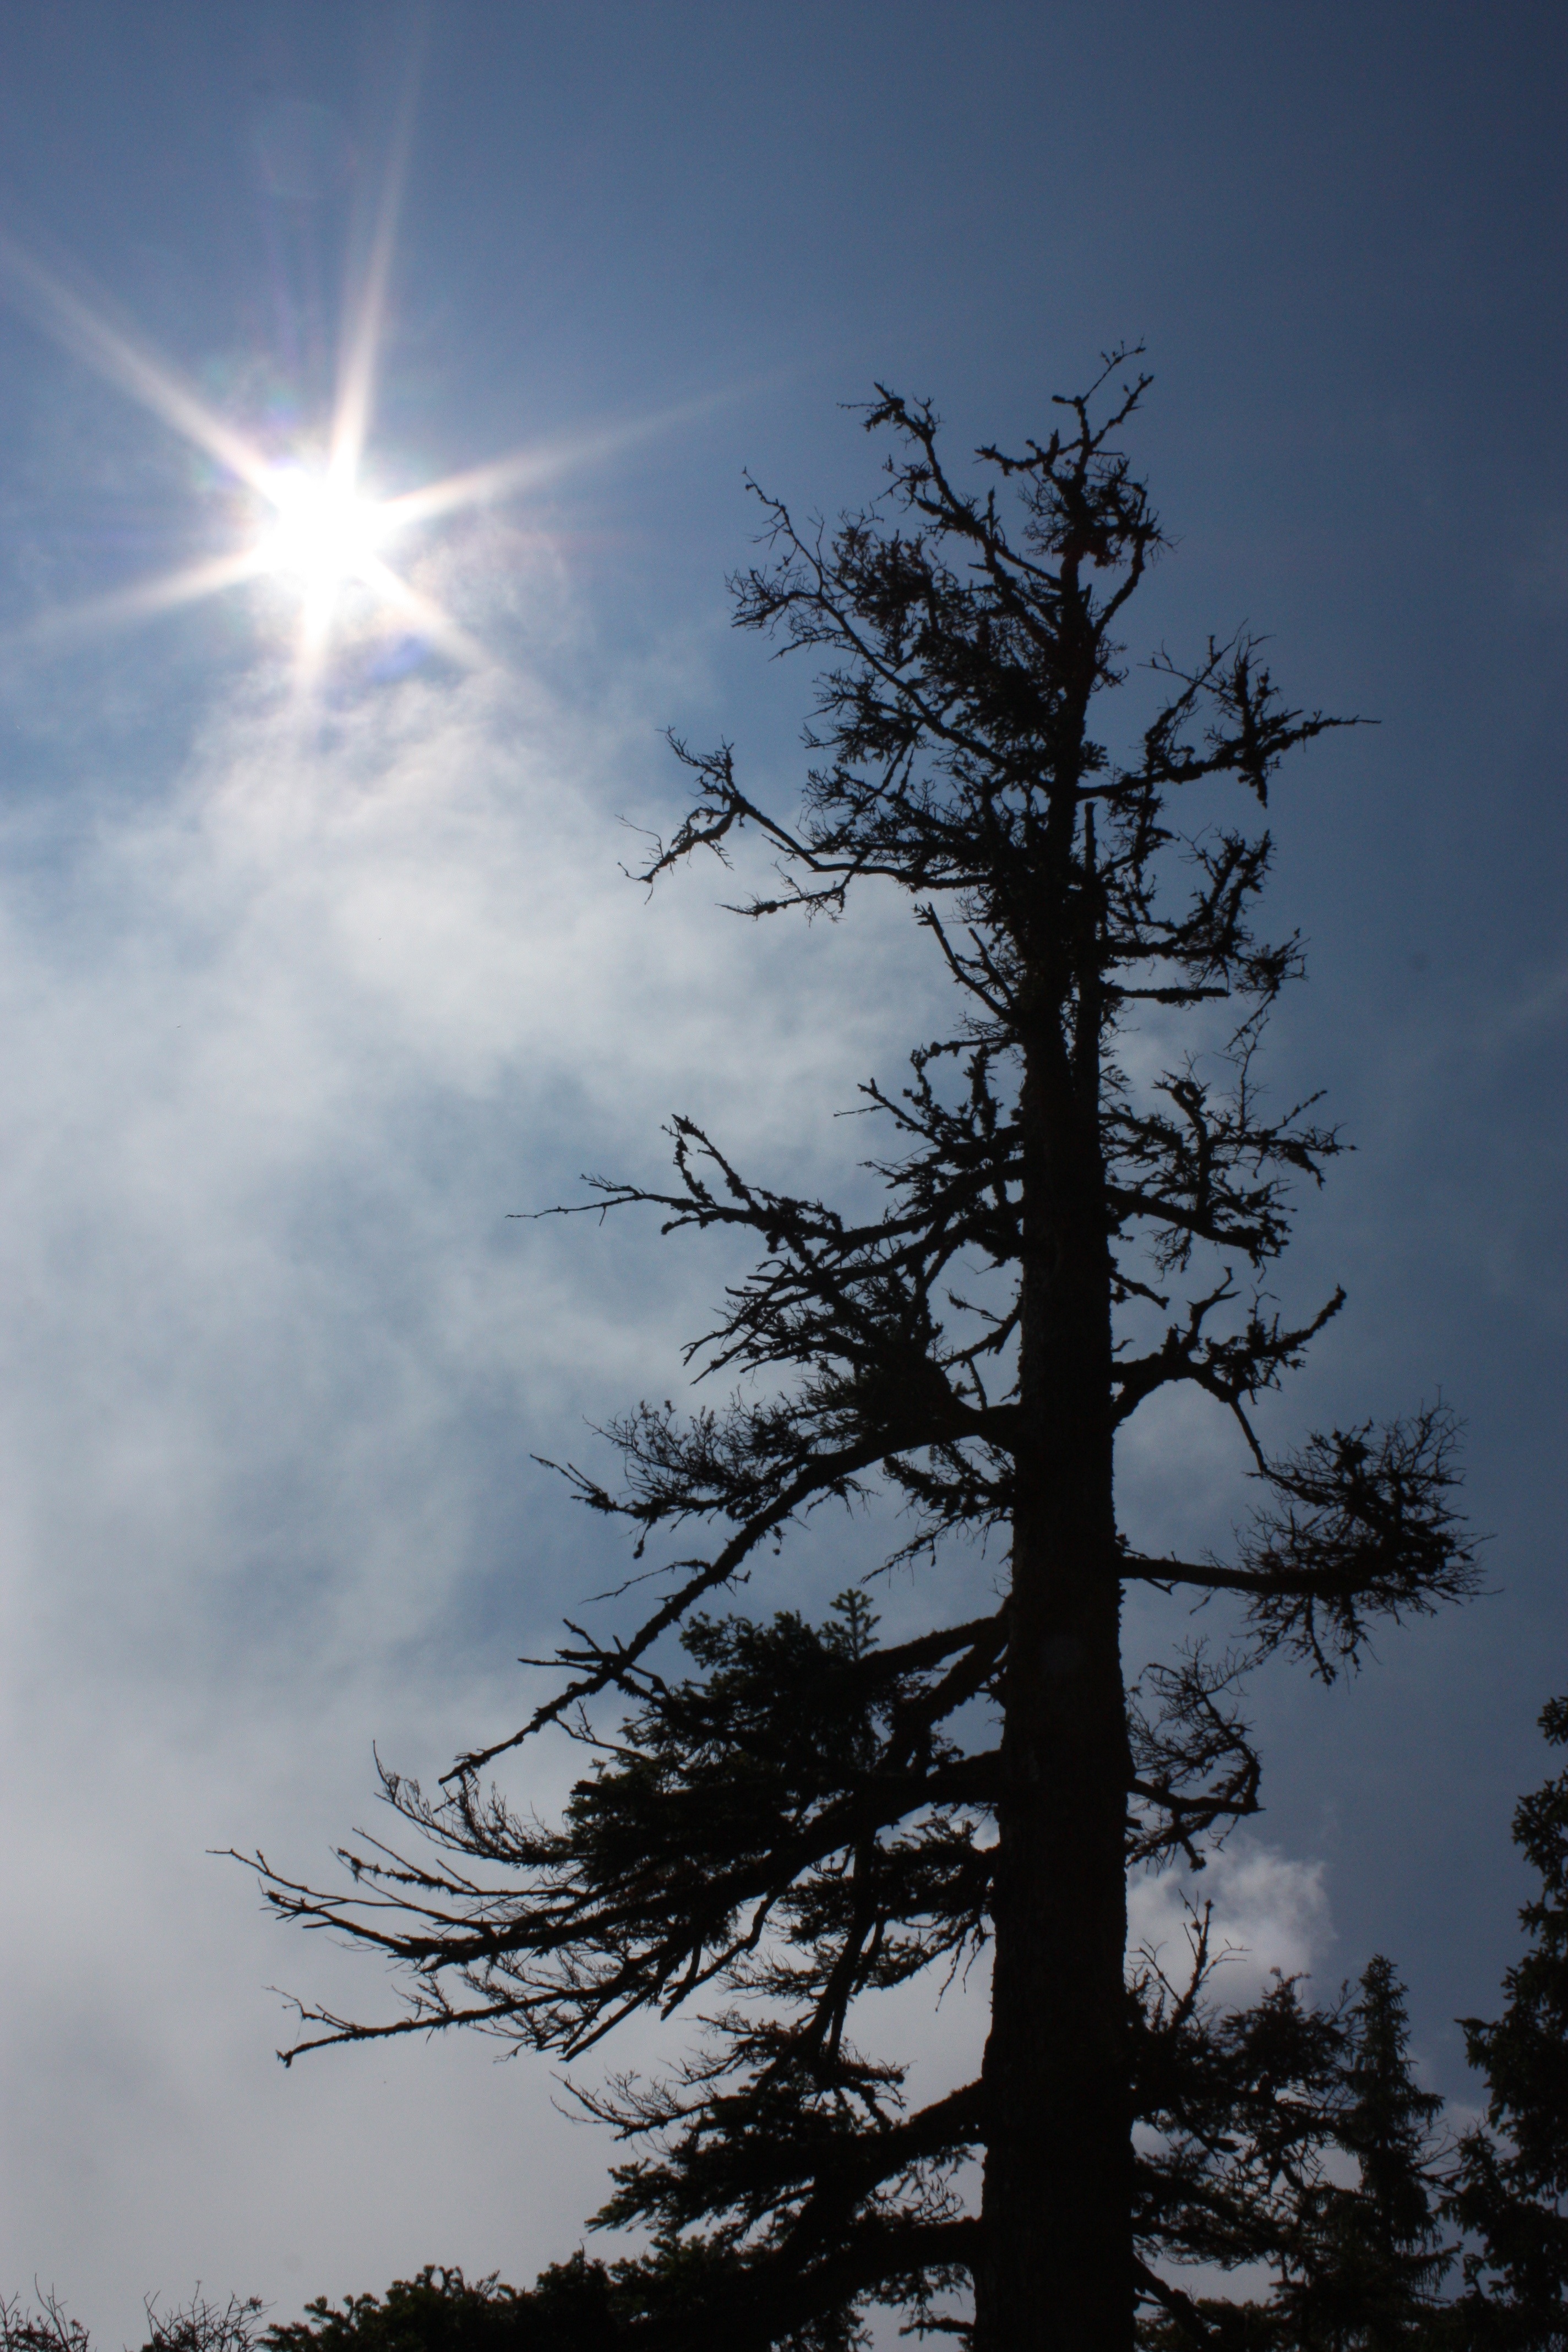
tree, nature, branch, cloud, plant, sky, sun, sunlight, blue sky, shiny, drop shadow, woody plant, cloud humor